David Graf

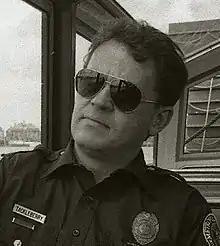
Graf in 1989

Paul David Graf (April 16, 1950 – April 7, 2001) was an American actor, best known for his role as Sgt. Eugene Tackleberry in the "Police Academy" series of films.